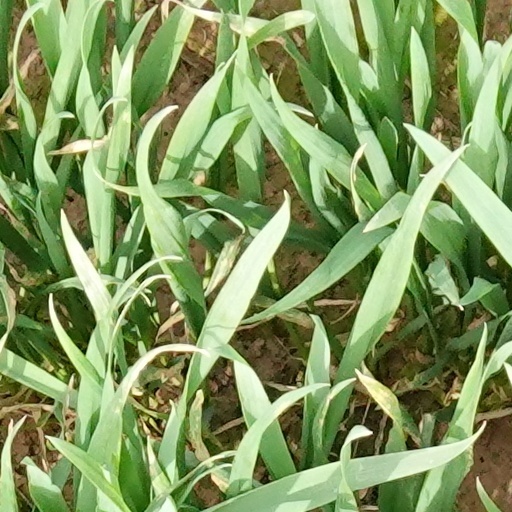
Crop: wheat